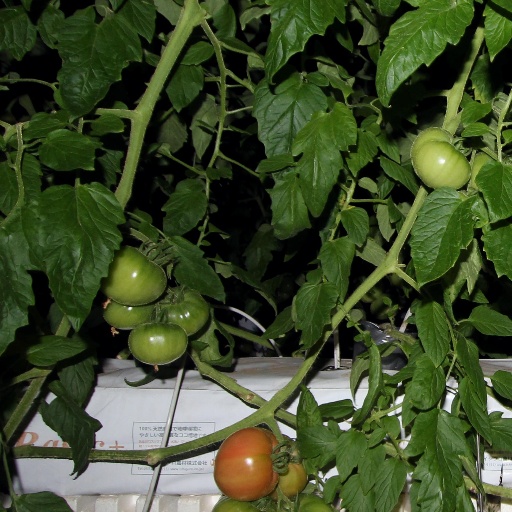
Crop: tomato